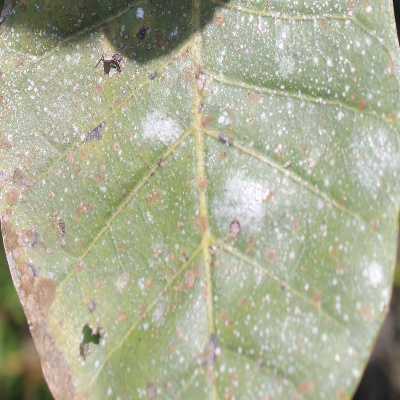
Crop: Cashew
Condition: red rust